Evionnaz railway station

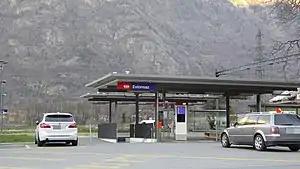
The station platform in 2019

Evionnaz railway station is a railway station in the municipality of Evionnaz, in the Swiss canton of Valais. It is an intermediate stop on the Simplon line and is served by local trains only.